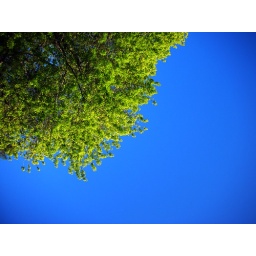
tree in the sky